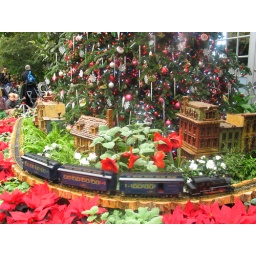
The Christmas Tree, train set and natural material buildings in the U.S. Botanic Garden Conservatory, Washington, DC